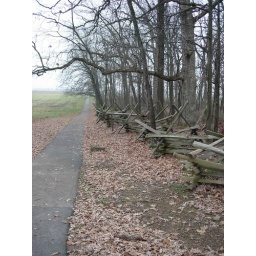
One of my favorite shots. A rail fence &amp;amp; trees along a walking path in the Gettysburg battlefield.